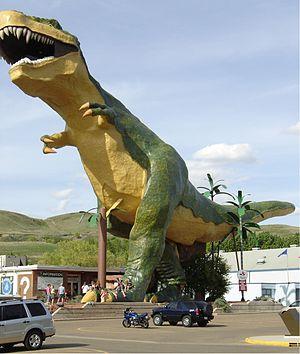
World's Largest Dinosaur est le nom d'une maquette de Tyrannosaurus rex qui se trouve dans la ville de Drumheller, dans la province canadienne d'Alberta. Construit en fibre de verre et en acier, il mesure 25 mètres de haut et 46 mètres de long, ce qui le rend considérablement plus grand que tous les plus grands spécimens de dinosaures réels connus, qui mesuraient jusqu'à 12,8 mètres de longueur et 4 mètres de haut.
L'architecture « canard », ou architecture-objet ou encore architecture-gadget est un type d'architecture dans laquelle les bâtiments et la structure ont une forme originale, curieuse, souvent à but publicitaire, se faisant remarquer comme une espèce d'attraction visuelle dans le paysage, mais parfois simple expression de l'excentricité de son propriétaire ou de l'architecte.
Drumheller est une ville de la vallée de La Biche dans les badlands du centre-est de la province de l'Alberta, au Canada. Elle est située à 110 kilomètres au nord de Calgary.